McGraw Tower

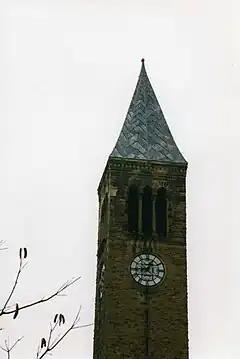
The pumpkin atop the tower on November 21, 1997; the prank would later be pulled again on October 20, 2023.

McGraw Tower was designed as part of Uris Library by William Henry Miller, and construction finished in 1891. The construction of the library and tower, then called the University Library, was funded by Henry W. Sage to be built in the memory of Jennie McGraw. Sage believed McGraw had intended to donate her estate to the construction of a library on Cornell's campus upon her death; however, this claim was contested by her husband, Cornell professor and librarian Willard Fiske. The university took Sage's view, leading to years of litigation, but eventually, the Supreme Court ruled in favor of Fiske.